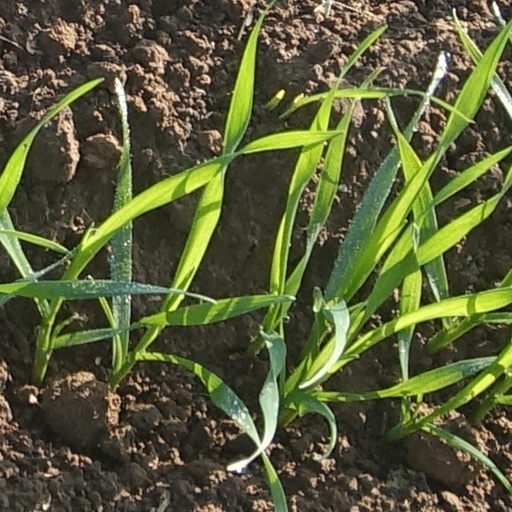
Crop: wheat